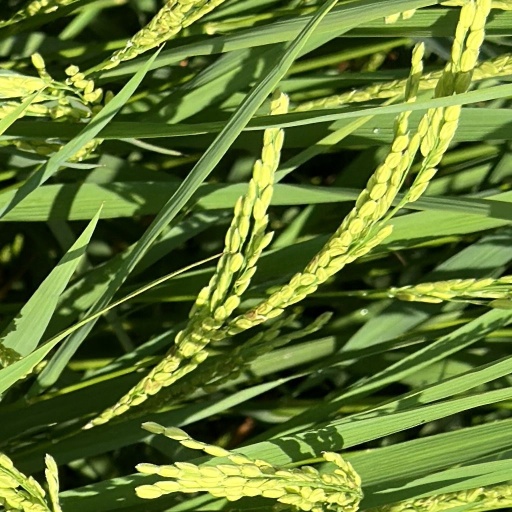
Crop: rice